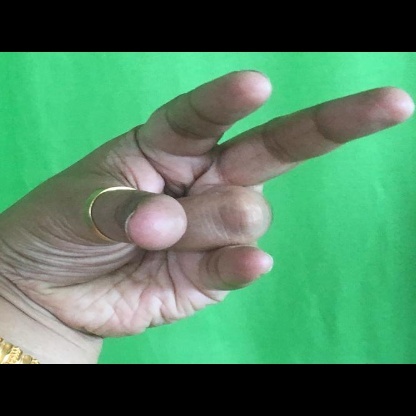
Mudra: Kangulam